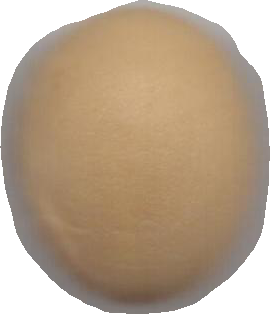
Variety: Dega